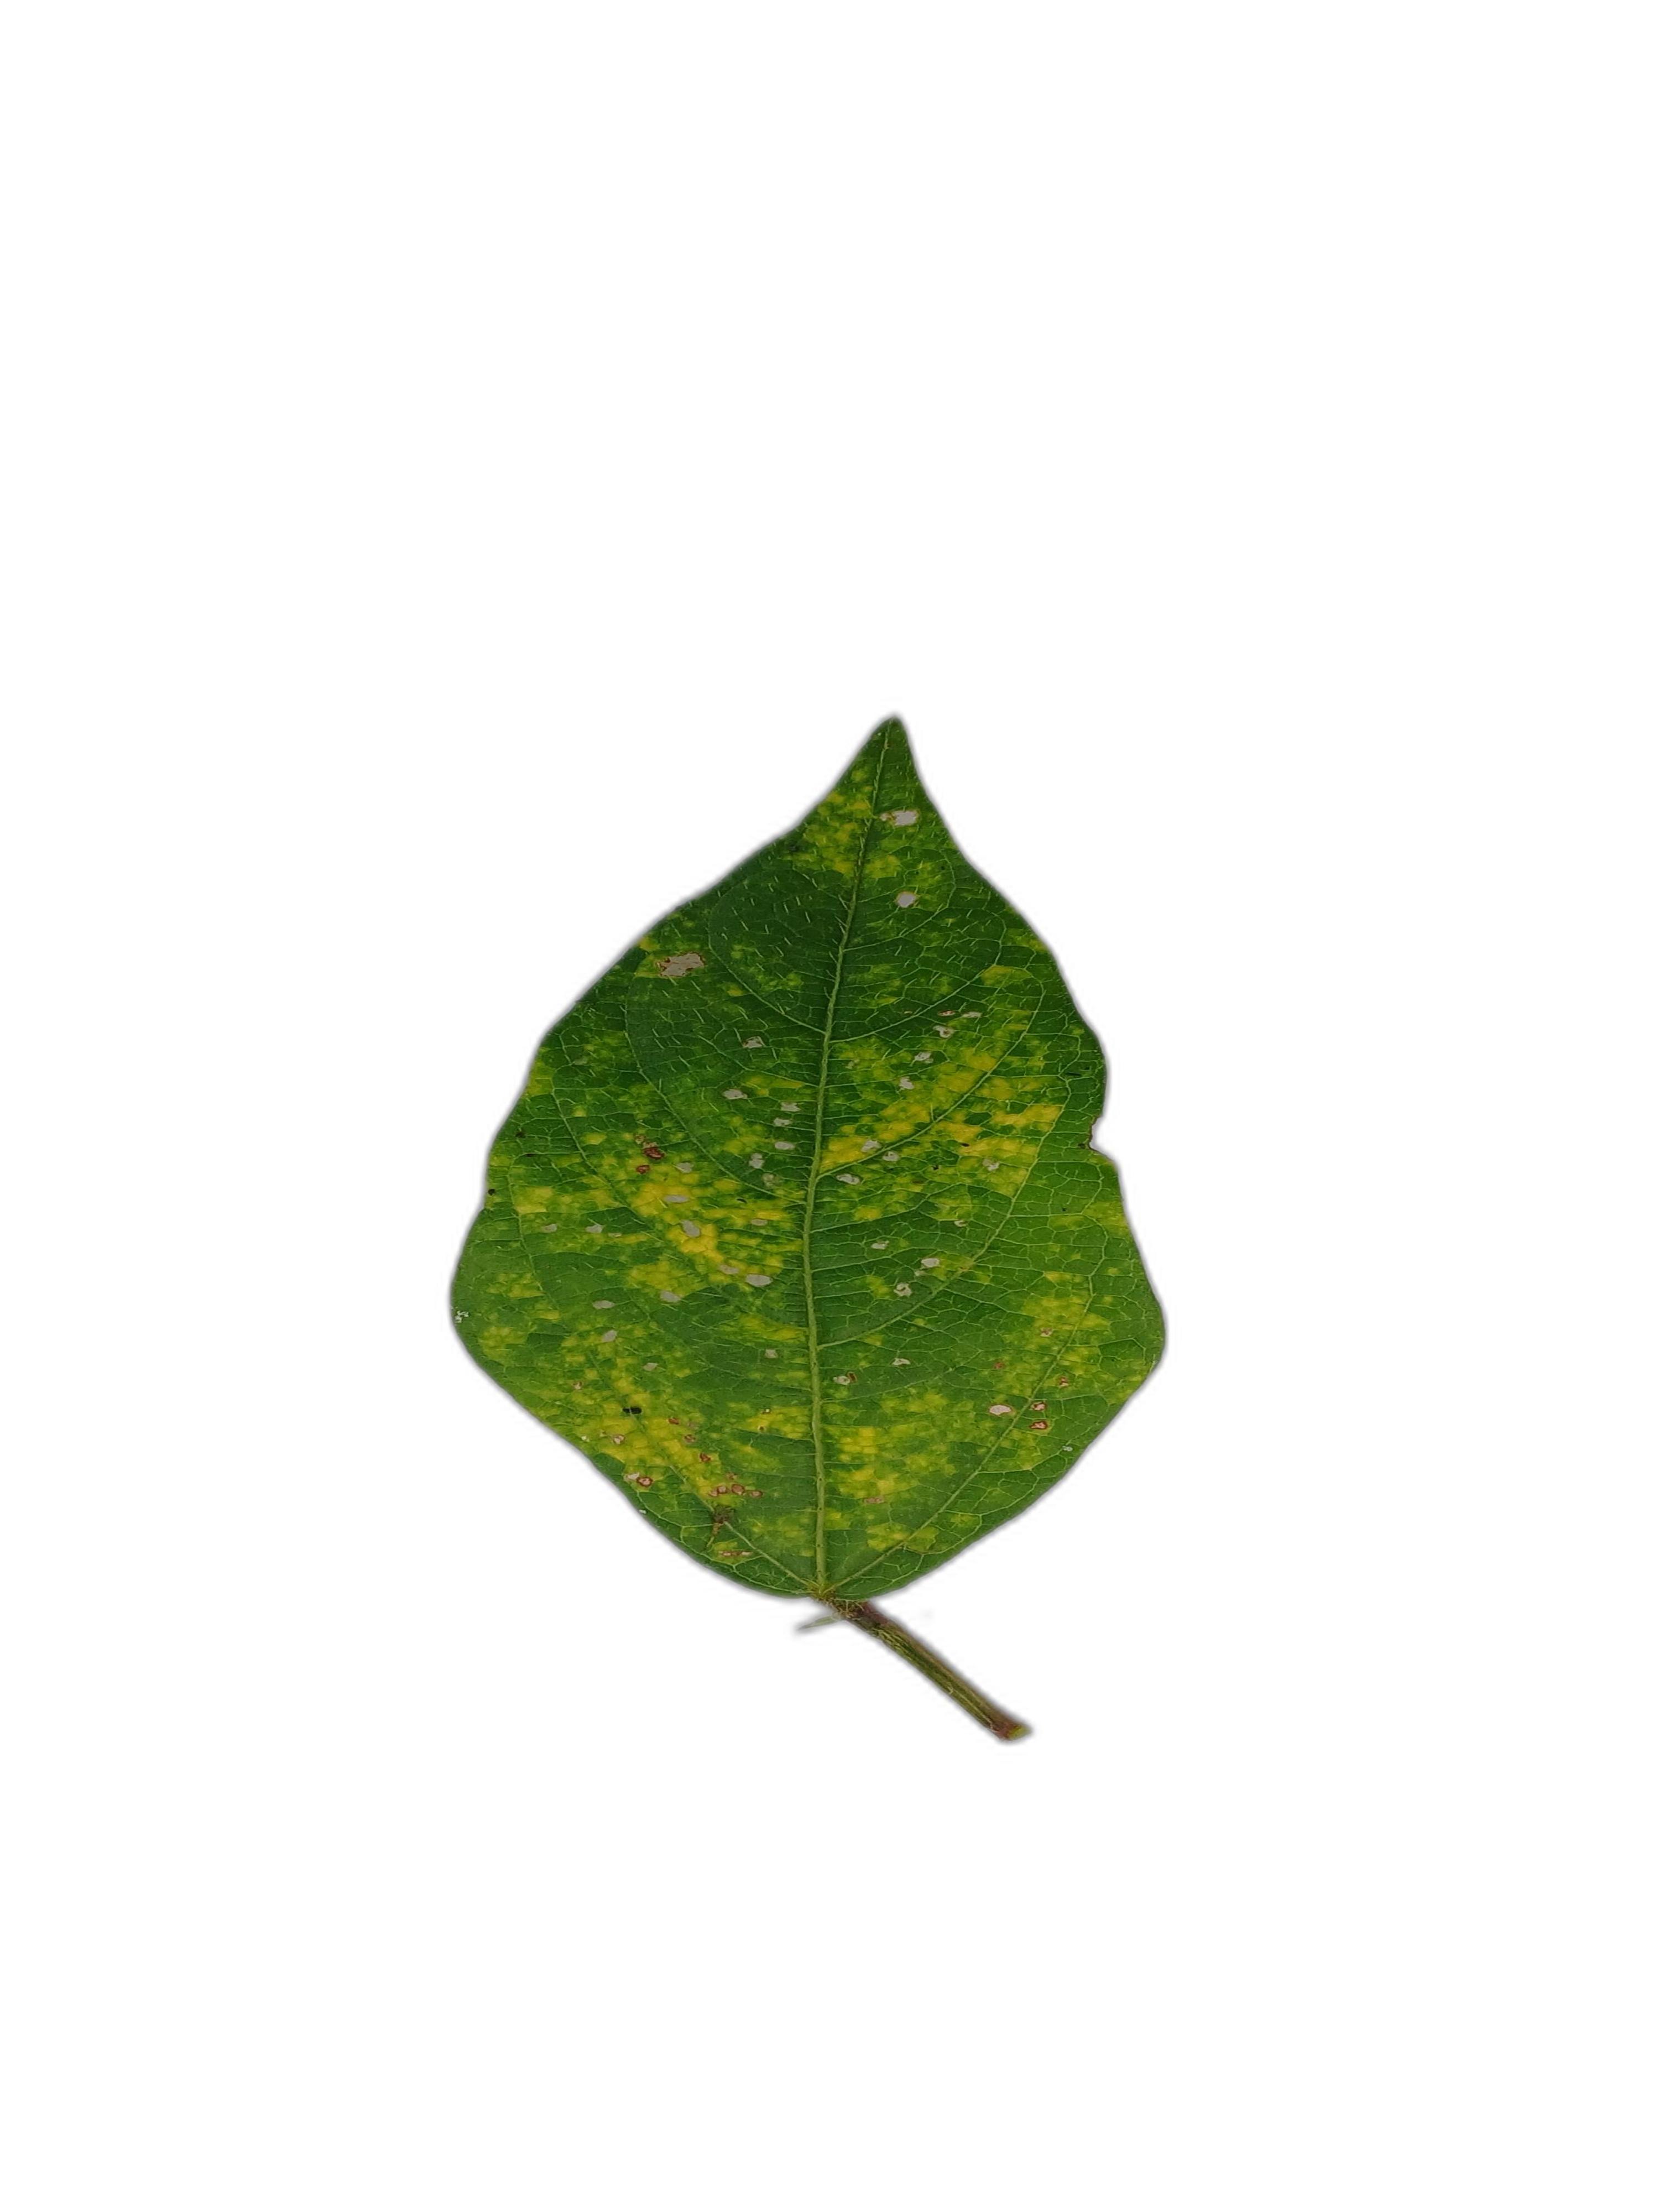
Label: Yellow Mosaic